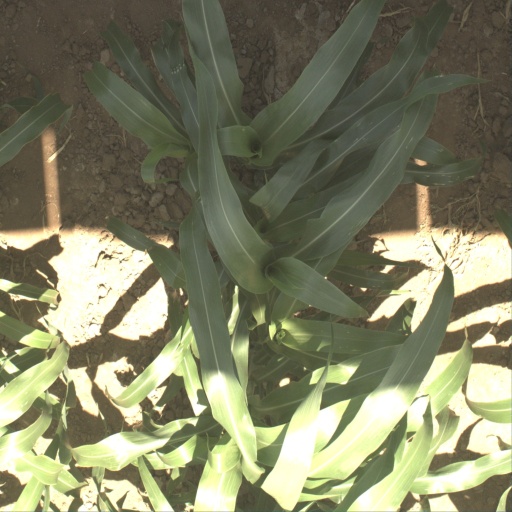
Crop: sorghum